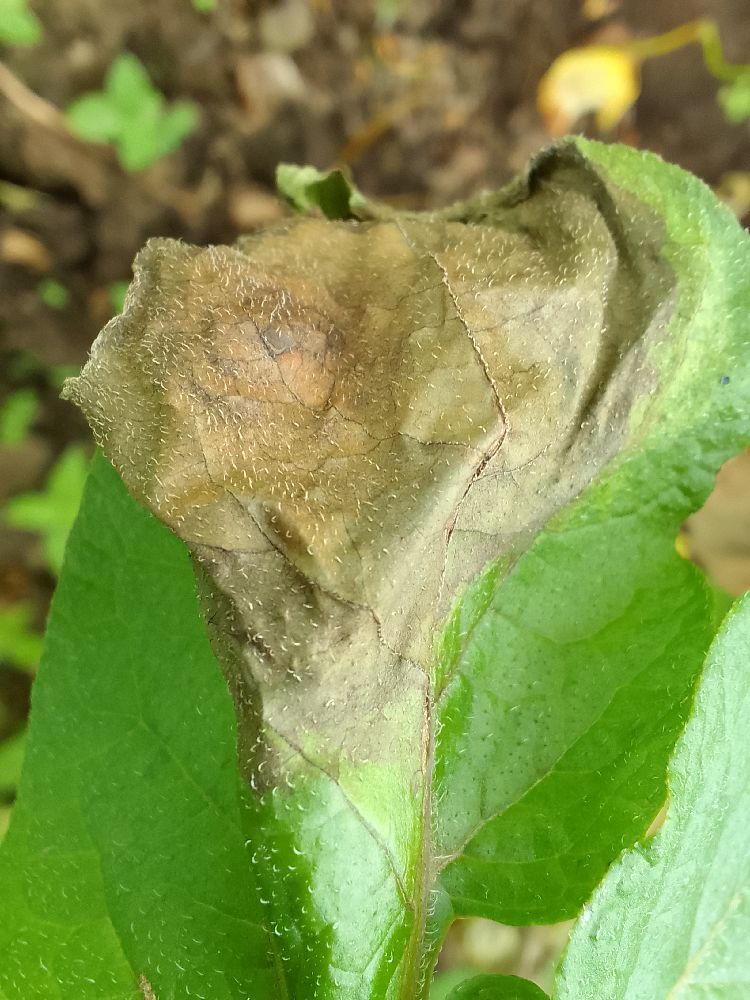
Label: Late blight